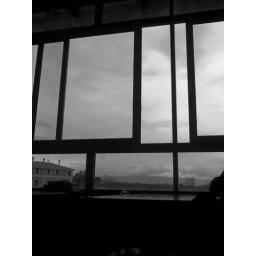
window in the classroom